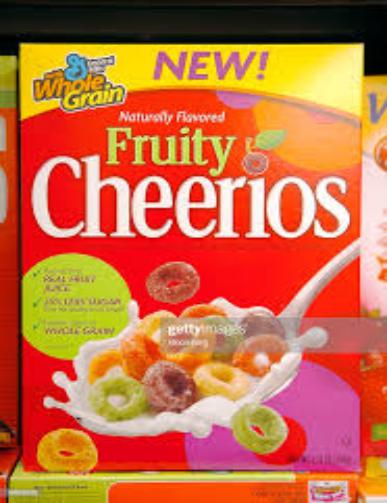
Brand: Fruity Cheerios
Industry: Food